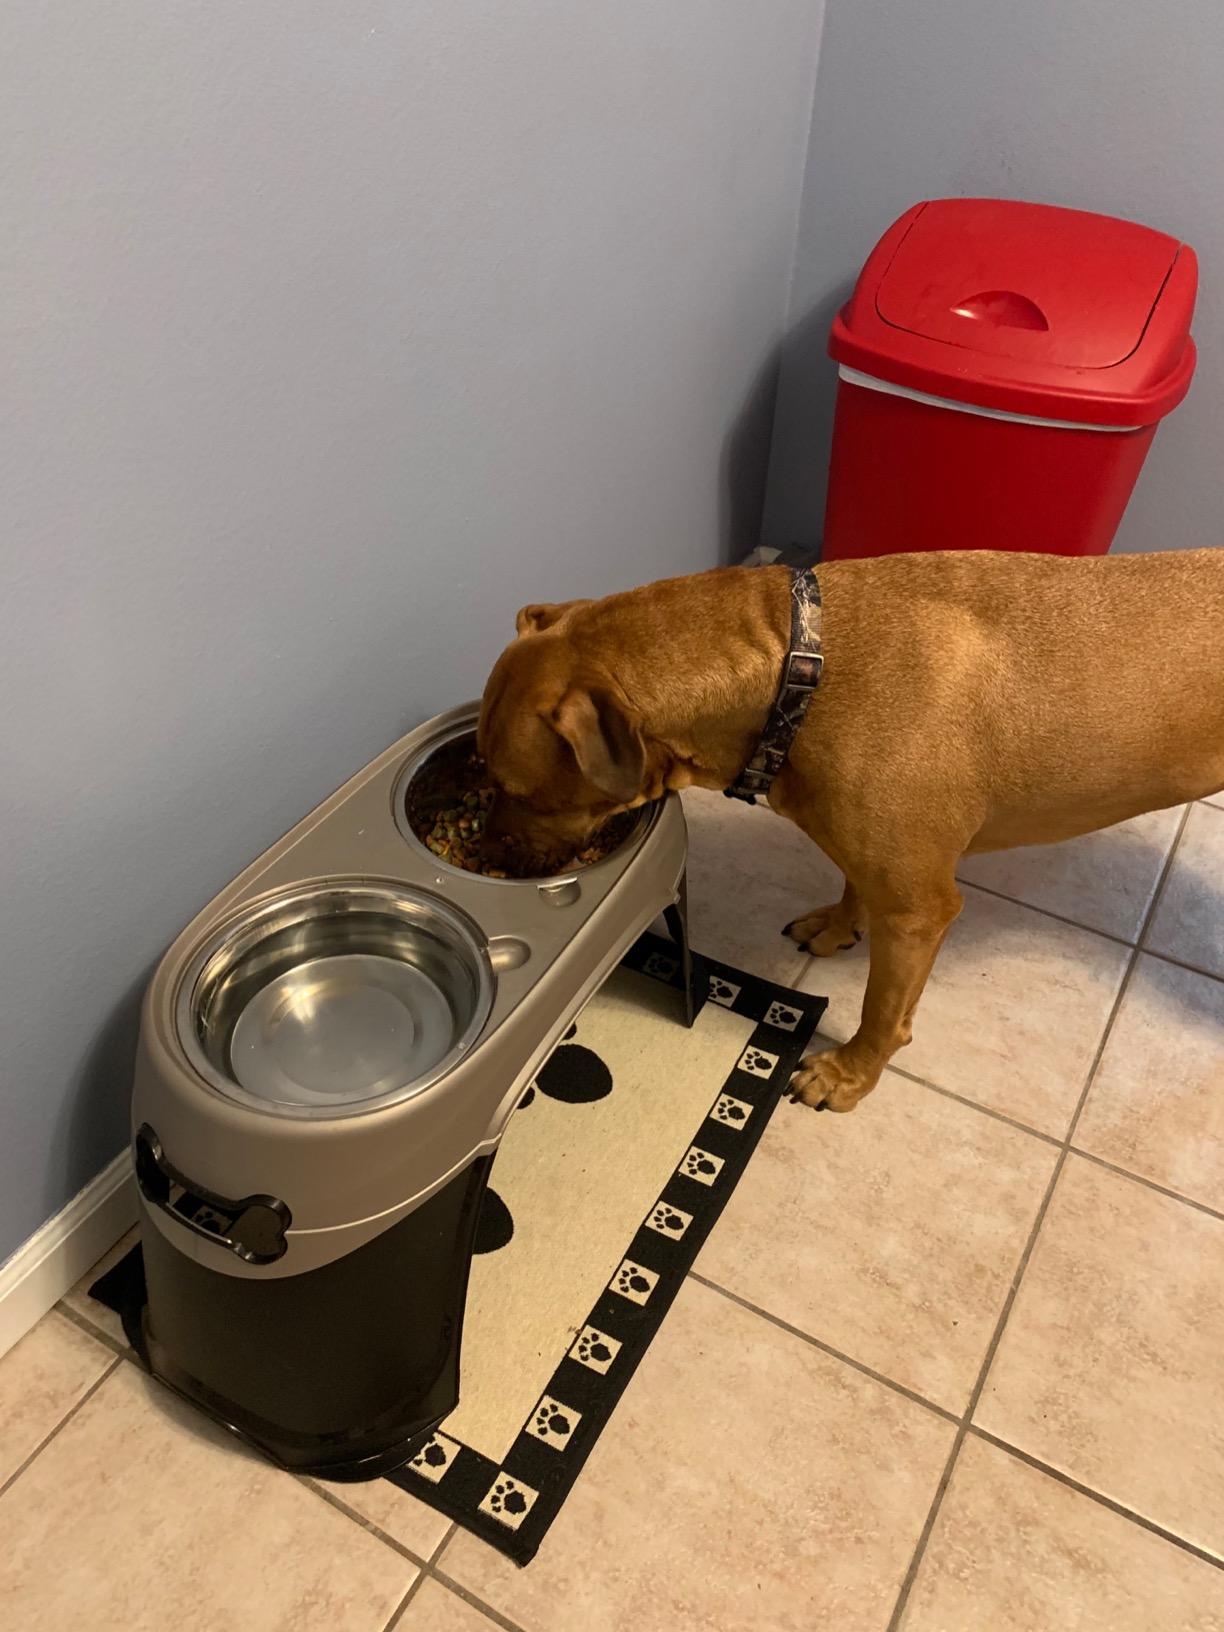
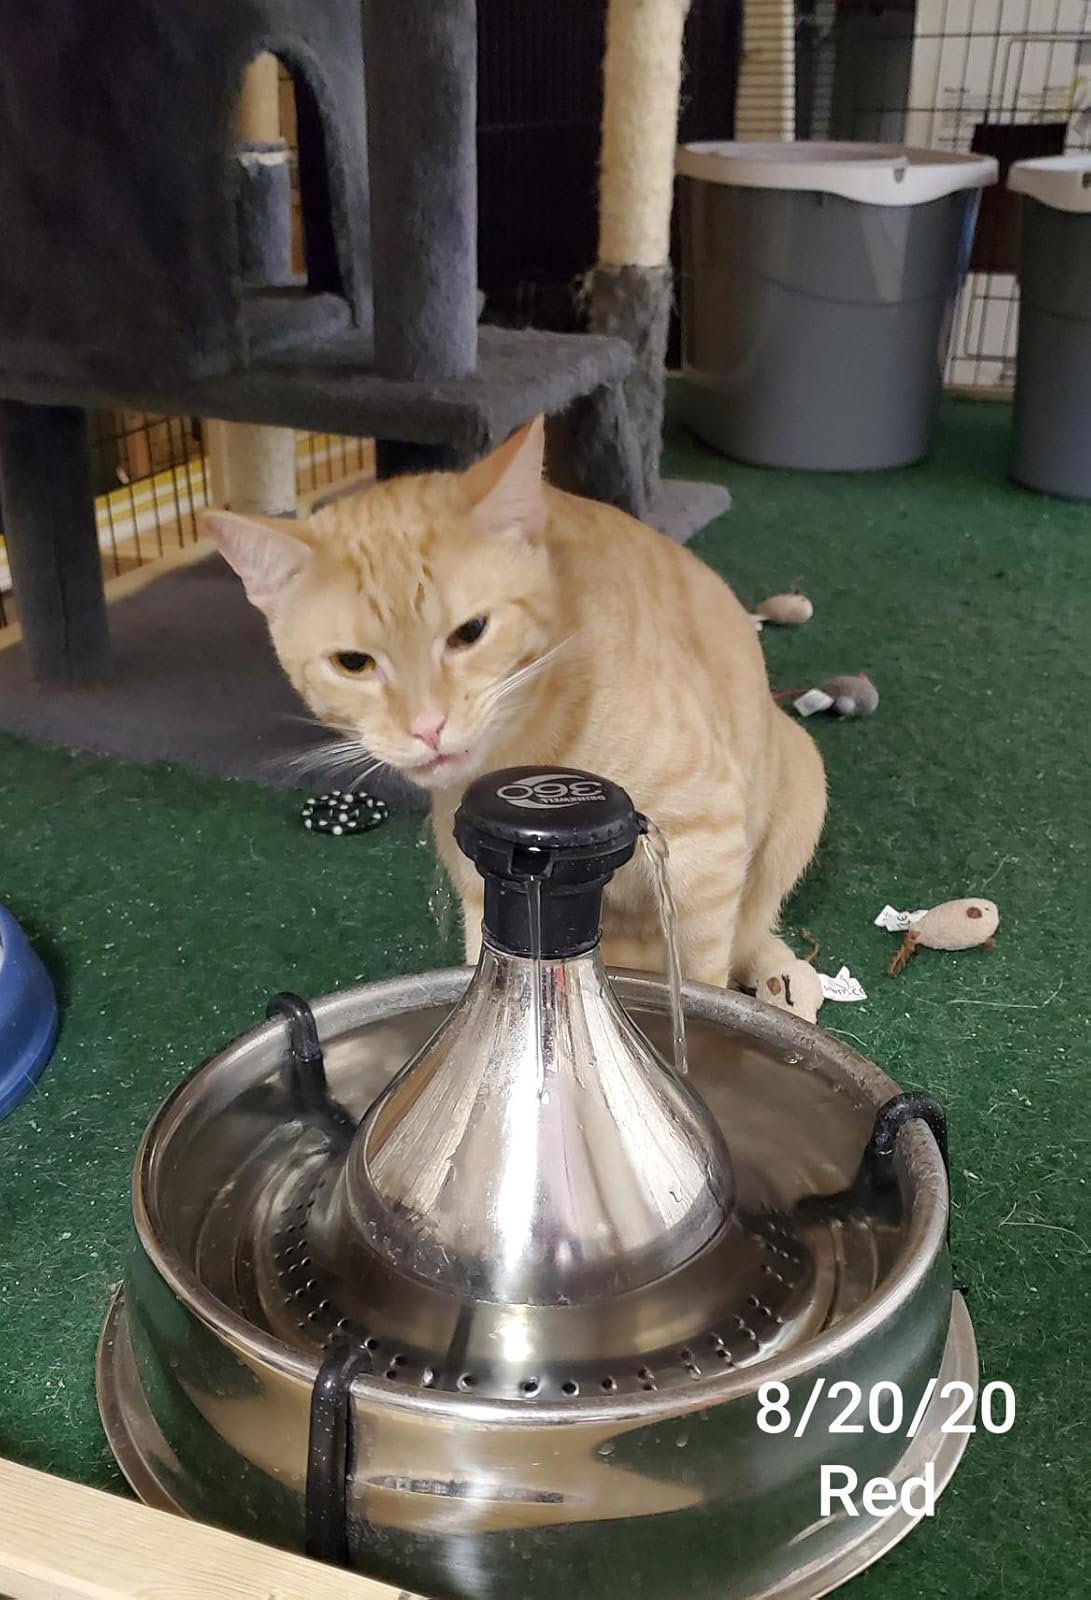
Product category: items_bowl
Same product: no